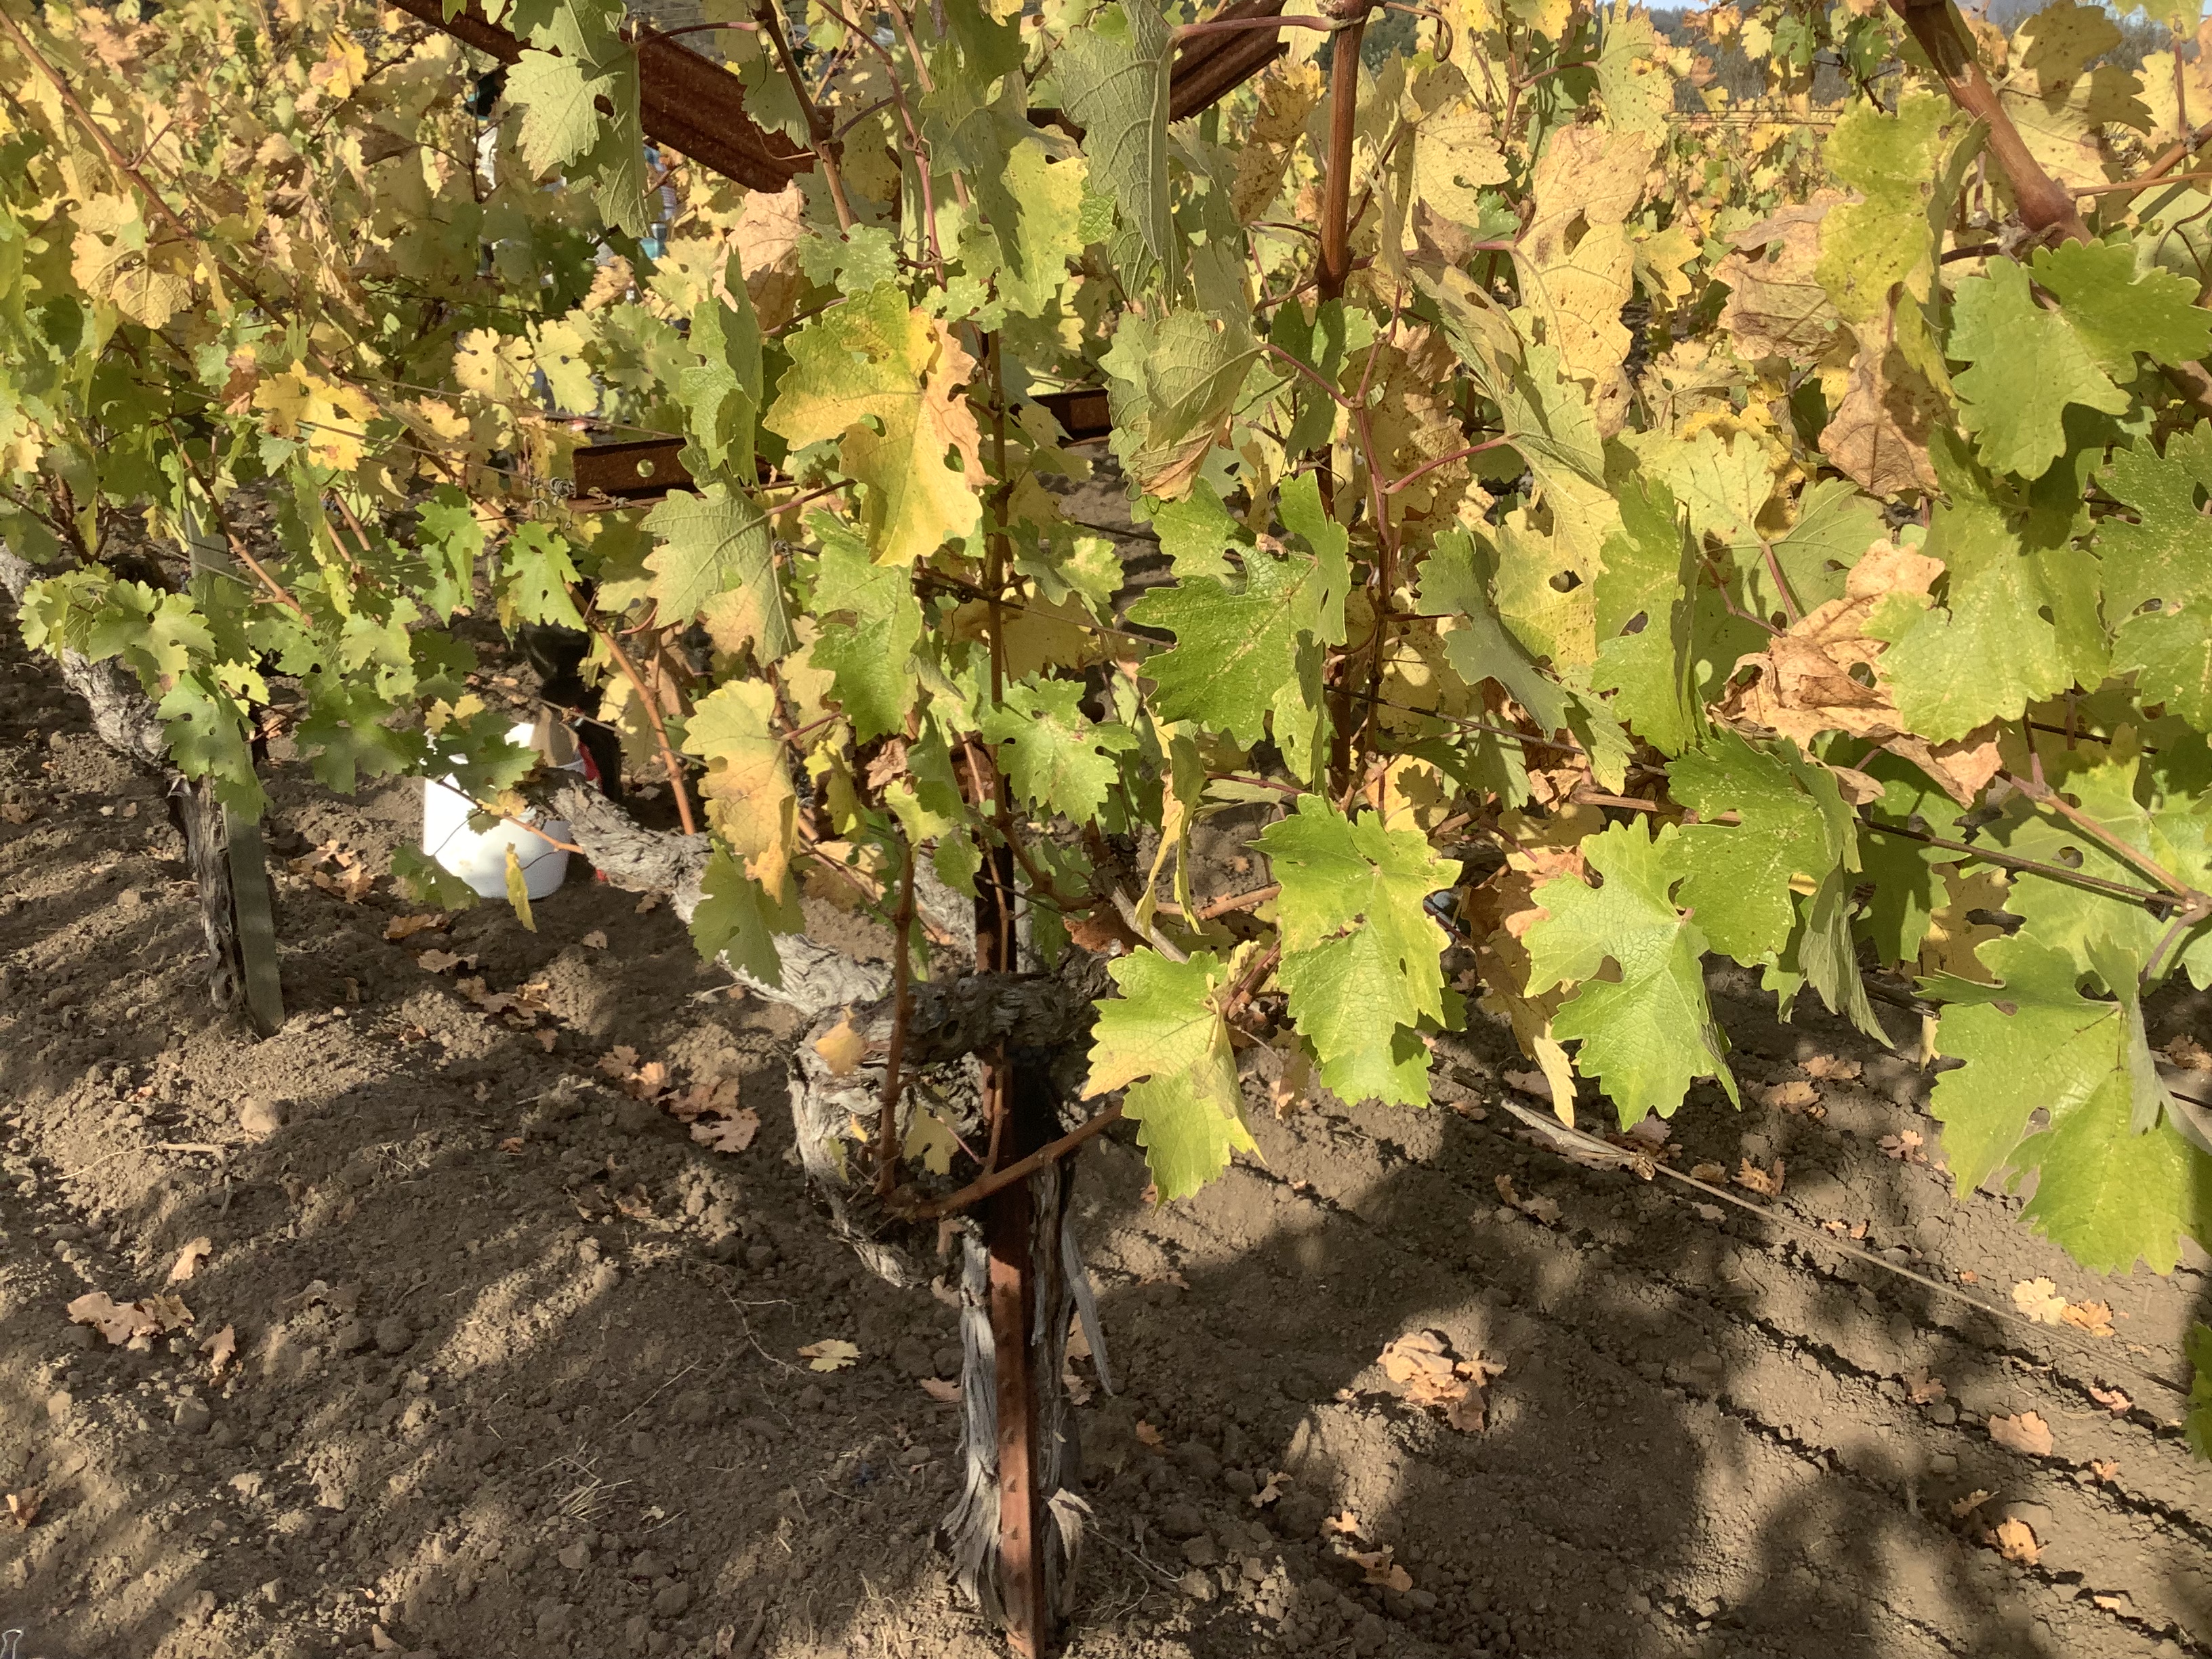
Label: No Virus